Sculpture in Scotland

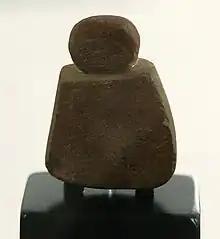
The Westray Wife, probably the oldest surviving representation of a human face from Scotland

Scotland was occupied by Mesolithic hunter-gatherers from around 8500 BCE, who were highly mobile boat-using people making tools from bone, stone and antlers. From about 3000 BCE they introduced the many standing stones and circles such as those at Stenness on the mainland of Orkney, which date from about 3100 BCE. These were part of a pattern that developed in many regions across Europe at about the same time. Probably the oldest examples of portable visual art to survive from Scotland are carved stone balls, or petrospheres, that date from the late Neolithic era. They are a uniquely Scottish phenomenon, with over 425 known examples. Most are from modern Aberdeenshire, but a handful of examples are known from Iona, Skye, Harris, Uist, Lewis, Arran, Hawick, Wigtownshire and fifteen from Orkney, five of which were found at the Neolithic village of Skara Brae. Many functions have been suggested for these objects, most indicating that they were prestigious and powerful possessions. Their production may have continued into the Iron Age. The complex carved circles and spirals on these balls can be seen mirrored in the carving on what was probably a lintel from a chambered cairn at Pierowall on Westray, Orkney, which seem to be part of the same culture that produced carvings at Newgrange in Ireland.